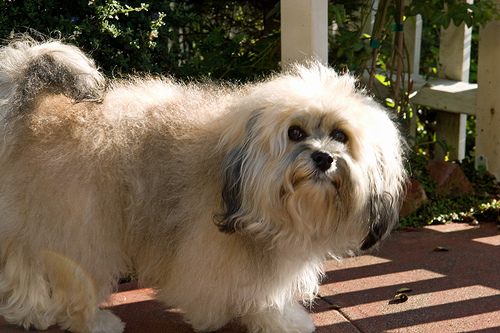
Animal: dog
Breed: havanese